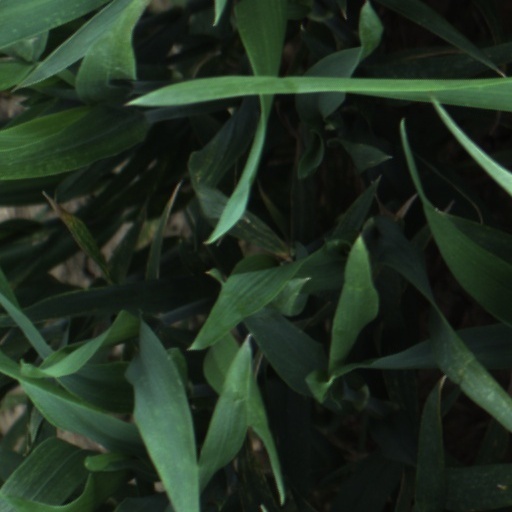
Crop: wheat